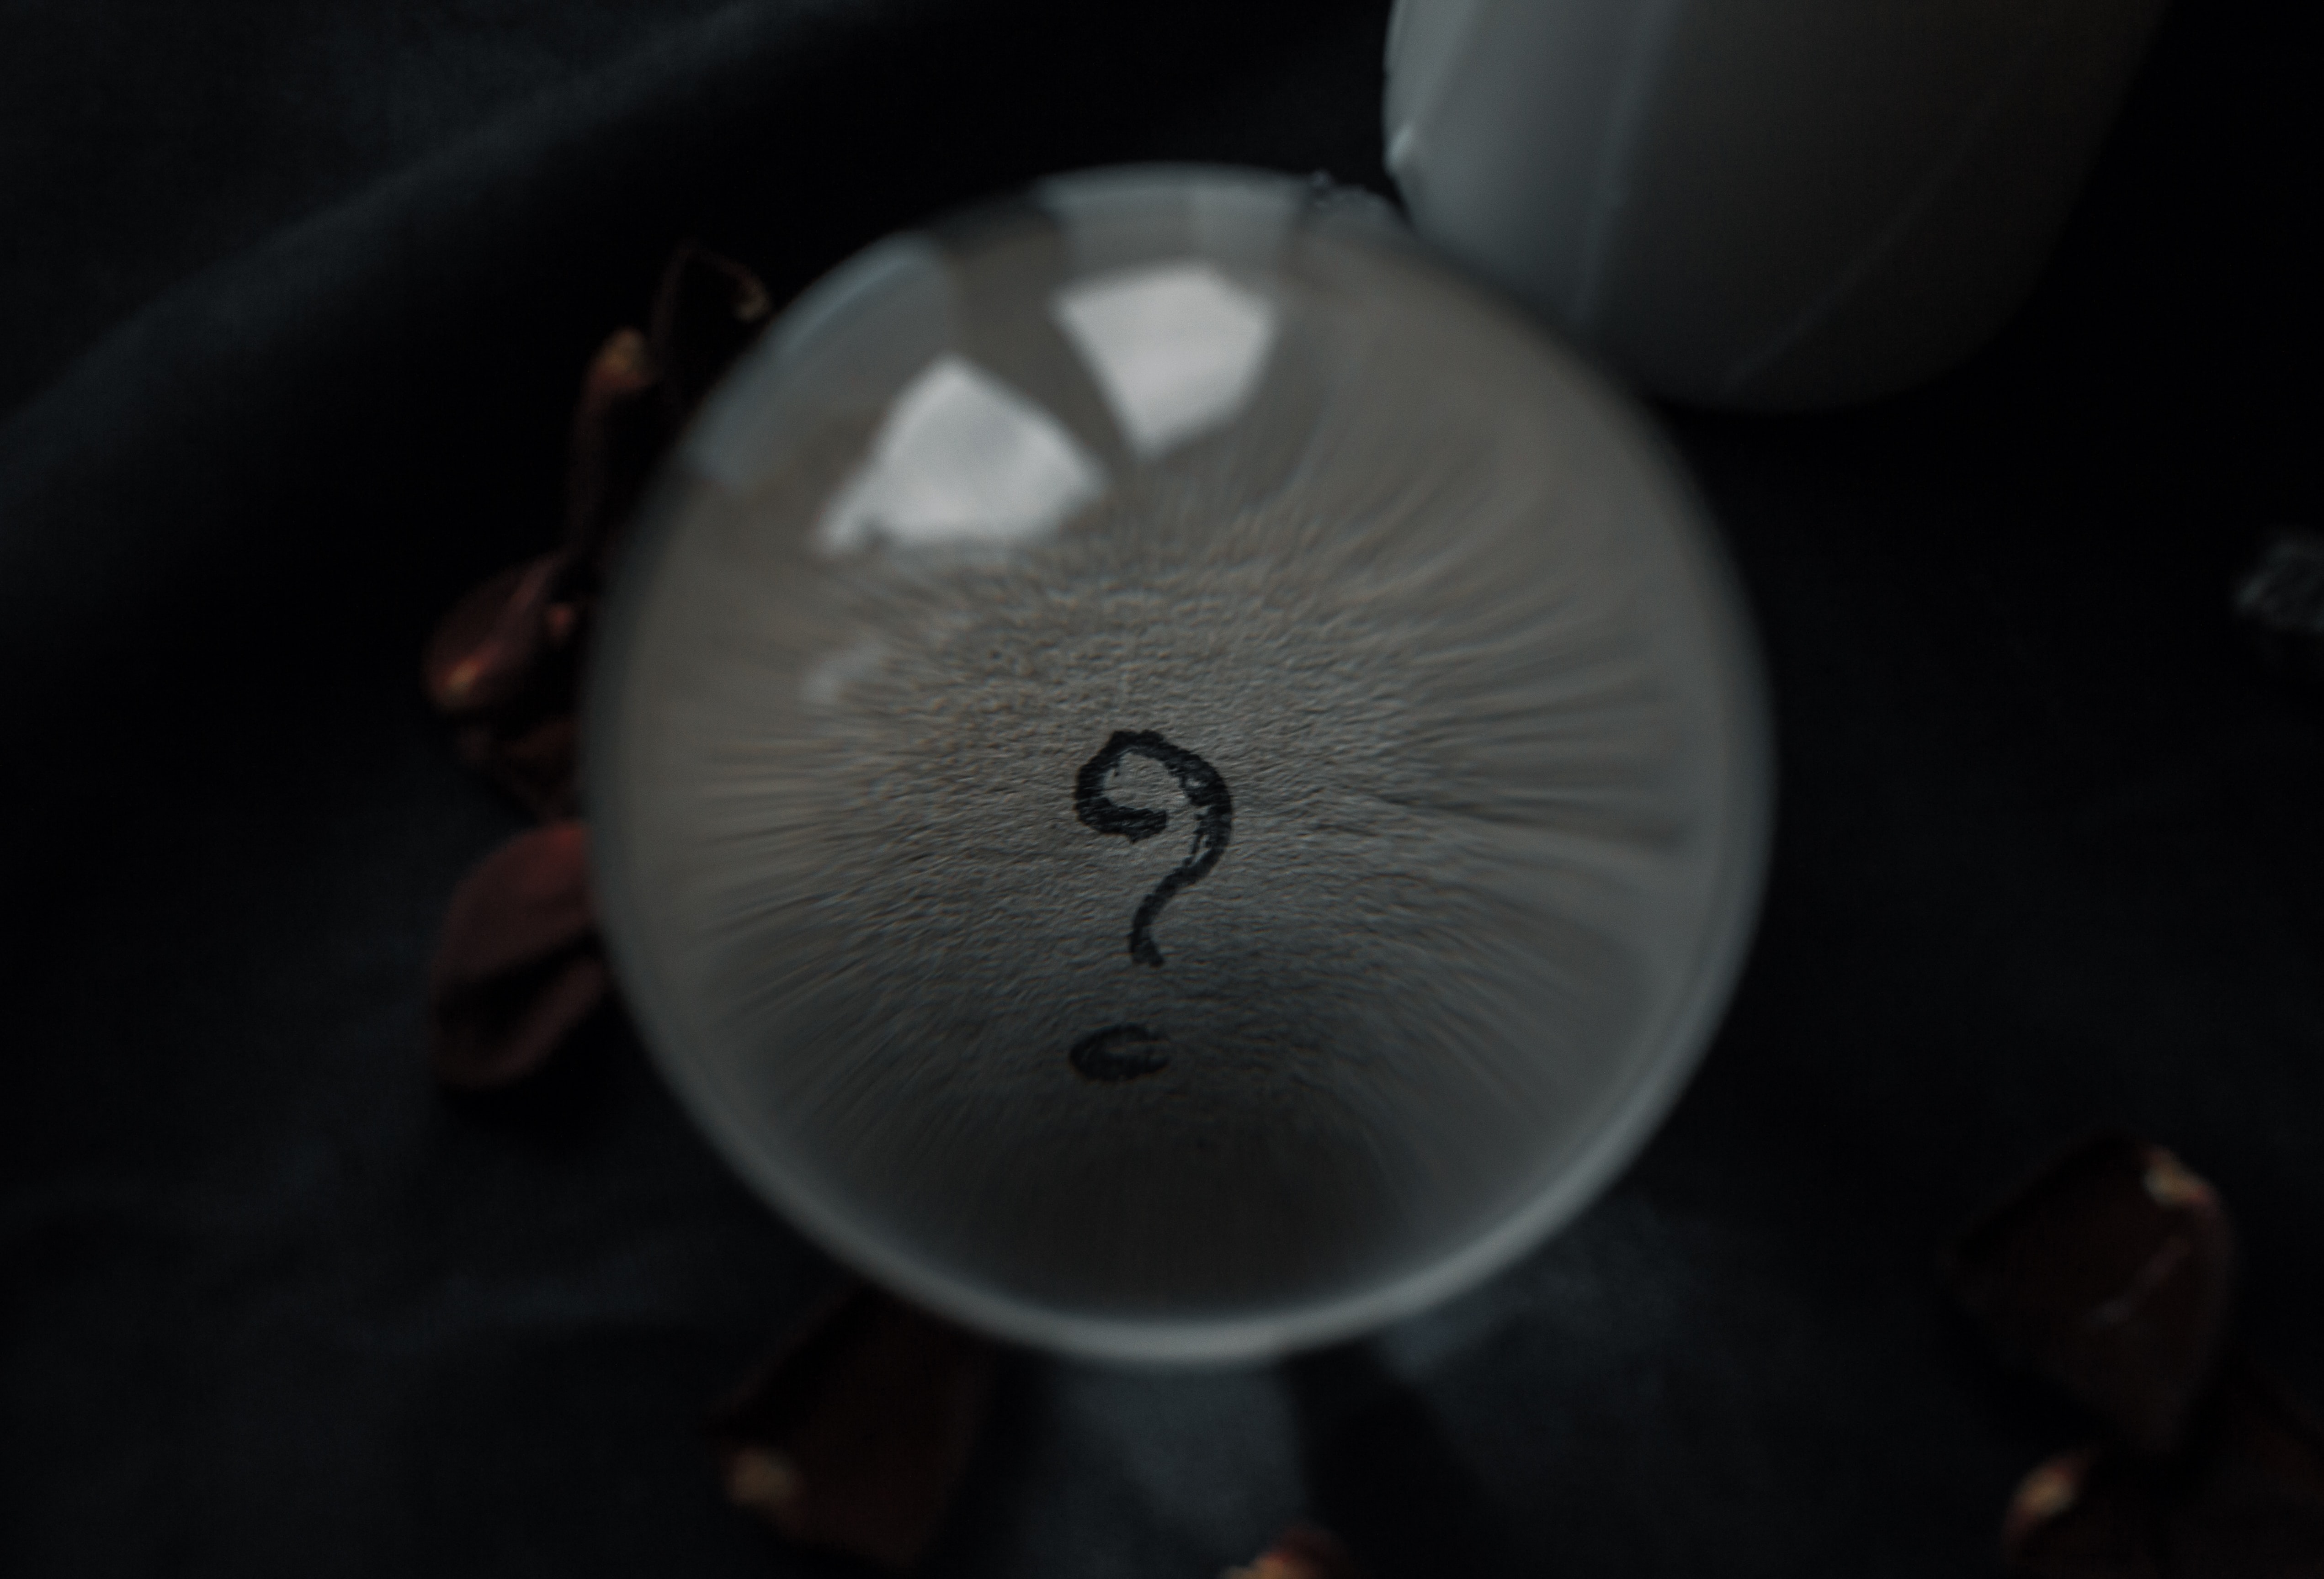
witch, witchcraft, magic, divination, magic ball, automotive lighting, audio equipment, gas, circle, rim, button, automotive design, darkness, flash photography, automotive wheel system, metal, macro photography, auto part, still life photography, mechanical fan, edible mushroom, automotive tire, wood, Transparent material, plant stem